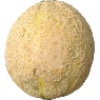
Label: Cantaloupe 2